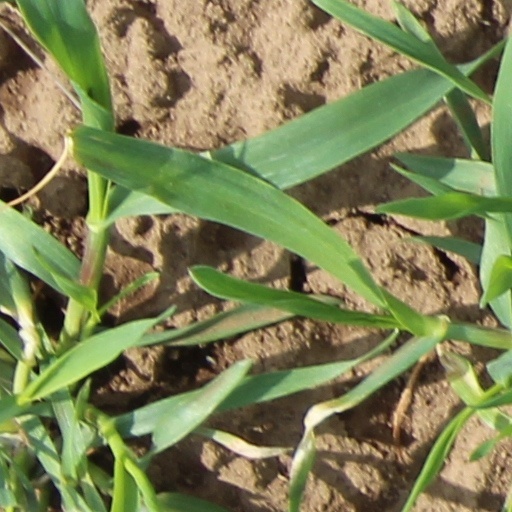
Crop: wheat